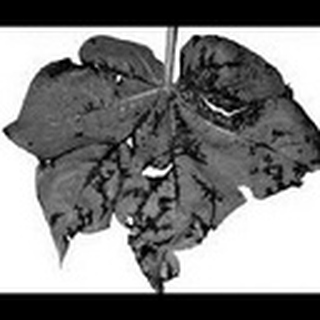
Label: cotton_bacterial_blight